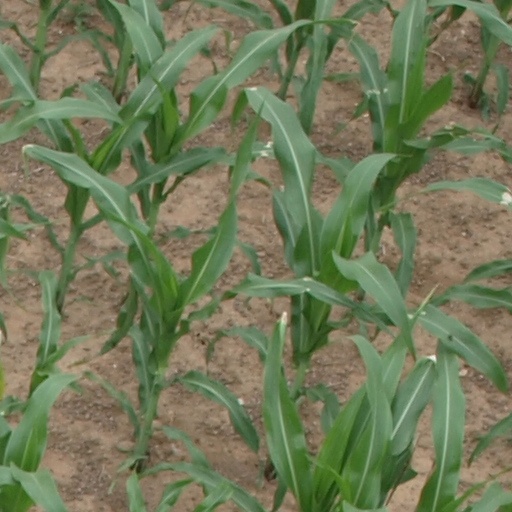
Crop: maize; corn